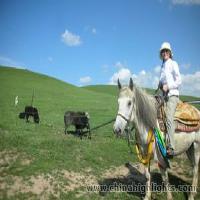
Weather: sun or clear